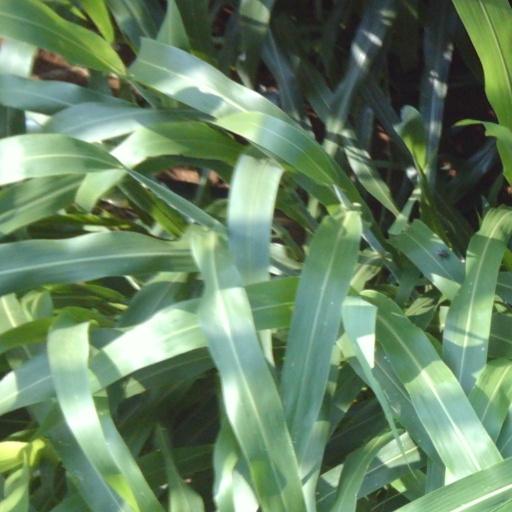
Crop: sorghum